Myat Thu Thu

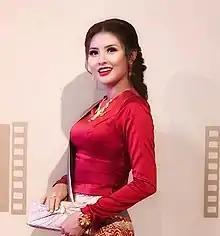
Myat Thu Thu in 2018 at the Myanmar Academy Awards Ceremony

Myat Thu Thu (born Moe Moe Myat Zin 14 June 1990), formerly known as Myat Thu Thu Zin is a Burmese television actress, model and singer. She is best known for her roles in several MRTV-4 series and become popular among the audience with the series "Winkabar San Eain" (2015), "Yadanar Htae Ka Yadanar" (2017), "Pyar Yay Aine" (2019) and "Tatiya Myaut Sone Mat (2019).